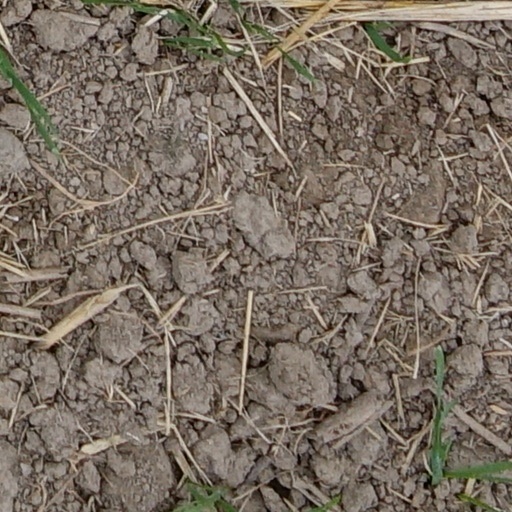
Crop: wheat